Cape York Institute for Policy and Leadership

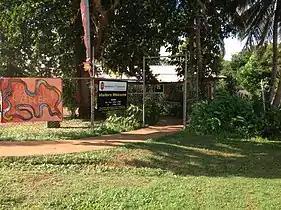

In 2011, the Cape York Institute modelled the creation of the Cape York Aboriginal Australian Academy (CYAAA). The emergence of the CYAAA in the Cape York Trial was an external initiative to the original setup of programs detailed in the Hand Out to Hand Up Report. In the final two years of the Trial’s operation, the CYAAA prepared the Student Case Management Framework and facilitated monetary funding provided by the ABSTUDY and Student Education Trusts (SETs) services. Case Managers allocated to schools collaborated with parents, students and teachers to improve school attendance rates across the four Cape York Trial communities. The CYAAA assisted Cape York families to plan a budget to cover the expenses of primary and secondary education through the Student Education Trusts services. To ensure accessibility to secondary education, the ABSTUDY allowance scheme was extended to allow Cape York Youth to attend boarding schools outside their local community.